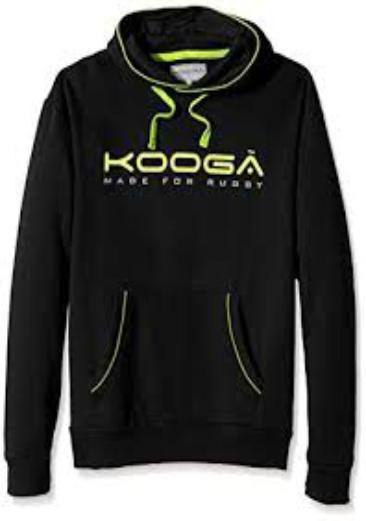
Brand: KooGa
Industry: Clothes